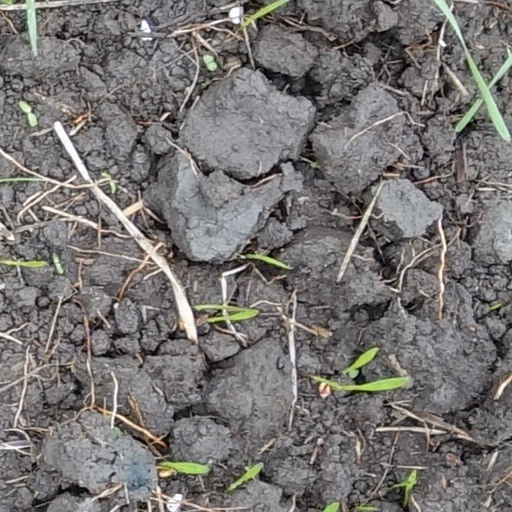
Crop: wheat